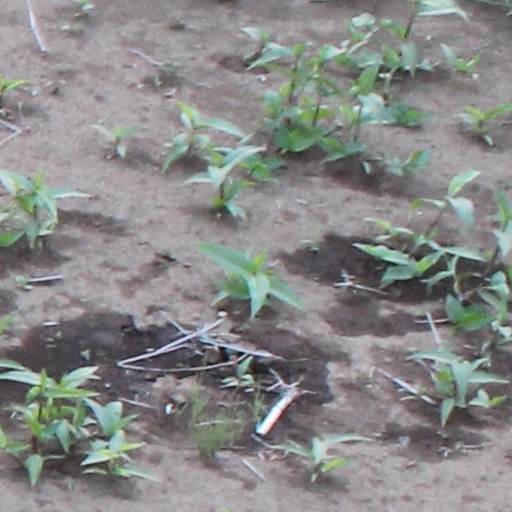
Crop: wheat